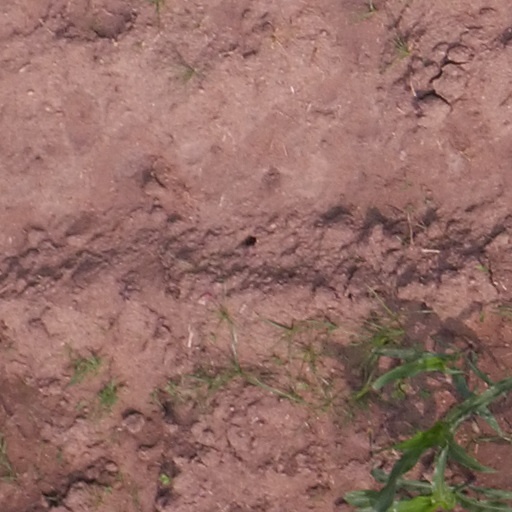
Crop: maize; corn